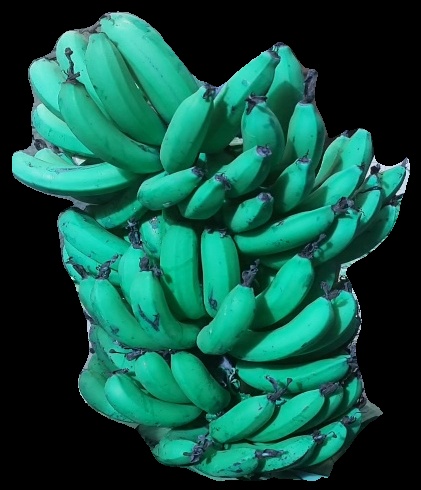
Variety: pachbale
Grade: grade3